IBM 702

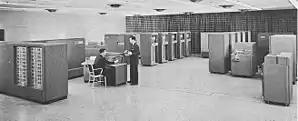
IBM 702 system: From left to right, CRT memory, 702 CPU, 717 printer, operator's console, 757 printer control unit, 752 tape control unit, five 727 tape drives, 732 drum storage, five 727 tape drives, card reader, card punch, and reader/punch control units.

The IBM 702 was an early generation tube-based digital computer produced by IBM in the early to mid-1950s. It was the company's response to Remington Rand's UNIVAC, which was the first mainframe computer to use magnetic tapes. As these machines were aimed at the business market, they lacked the leading-edge computational power of the IBM 701 and ERA 1103, which were favored for scientific computing, weather forecasting, the aircraft industry, and the military and intelligence communities.